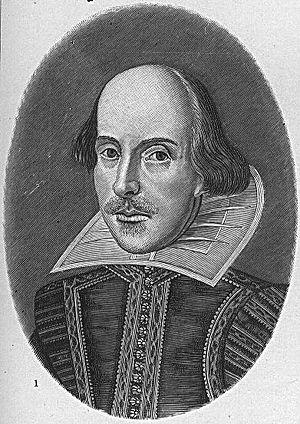
Le théâtre est un genre littéraire particulier qui concilie à la fois littérature et spectacle, avec des cas à la marge puisque certaines pièces ont été destinées à la lecture. Inversement, le théâtre peut se passer de la littérature.